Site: brandenburg
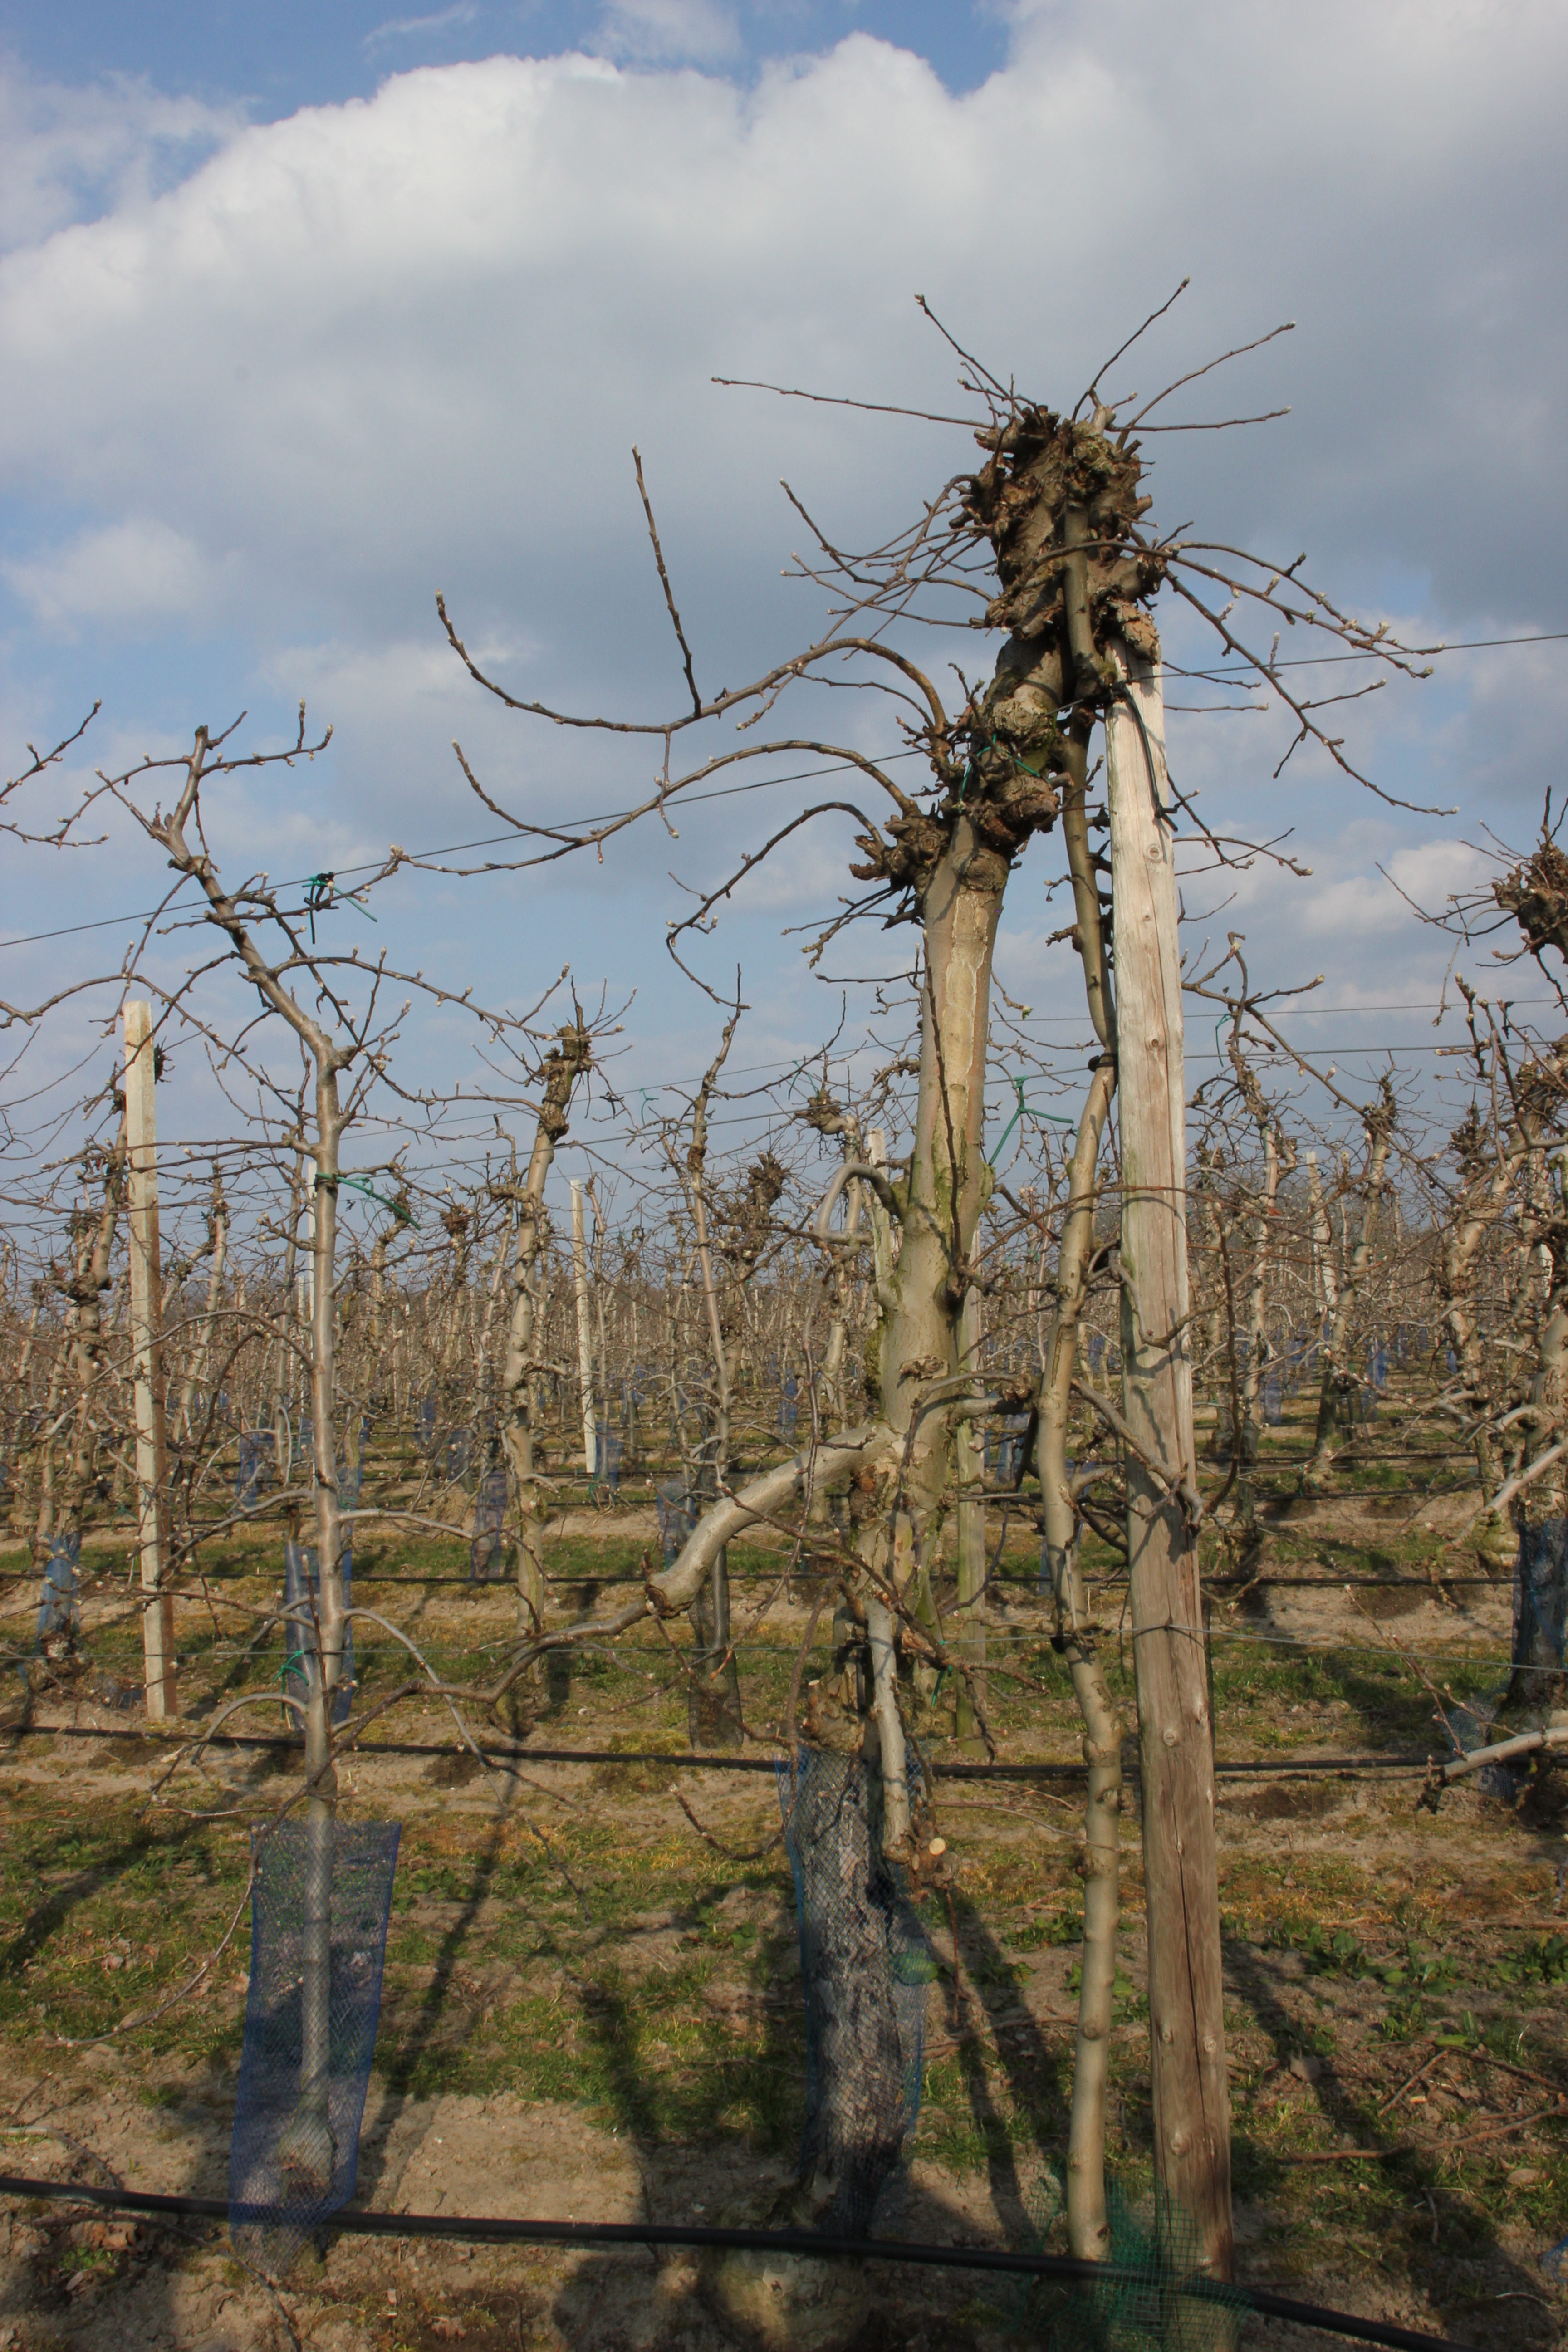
Growth stage (BBCH 03): Bud development